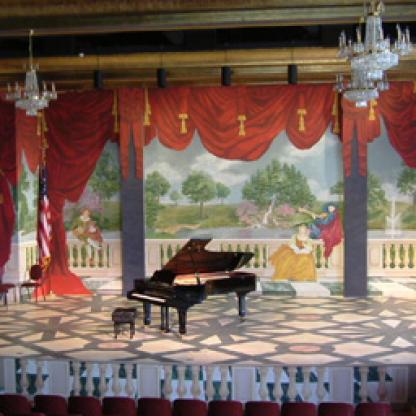
Scene: Indoor